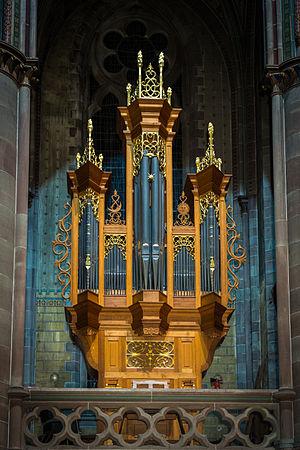
Strasbourg église Saint-Paul 9 novembre 2013. Orgue de chœur Garnier (1976)
L’église Saint-Paul de Strasbourg est située à l'intersection des quais Zorn et Mullenheim, au bord de l'Aar et de l'Ill.